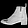
Label: Ankle boot